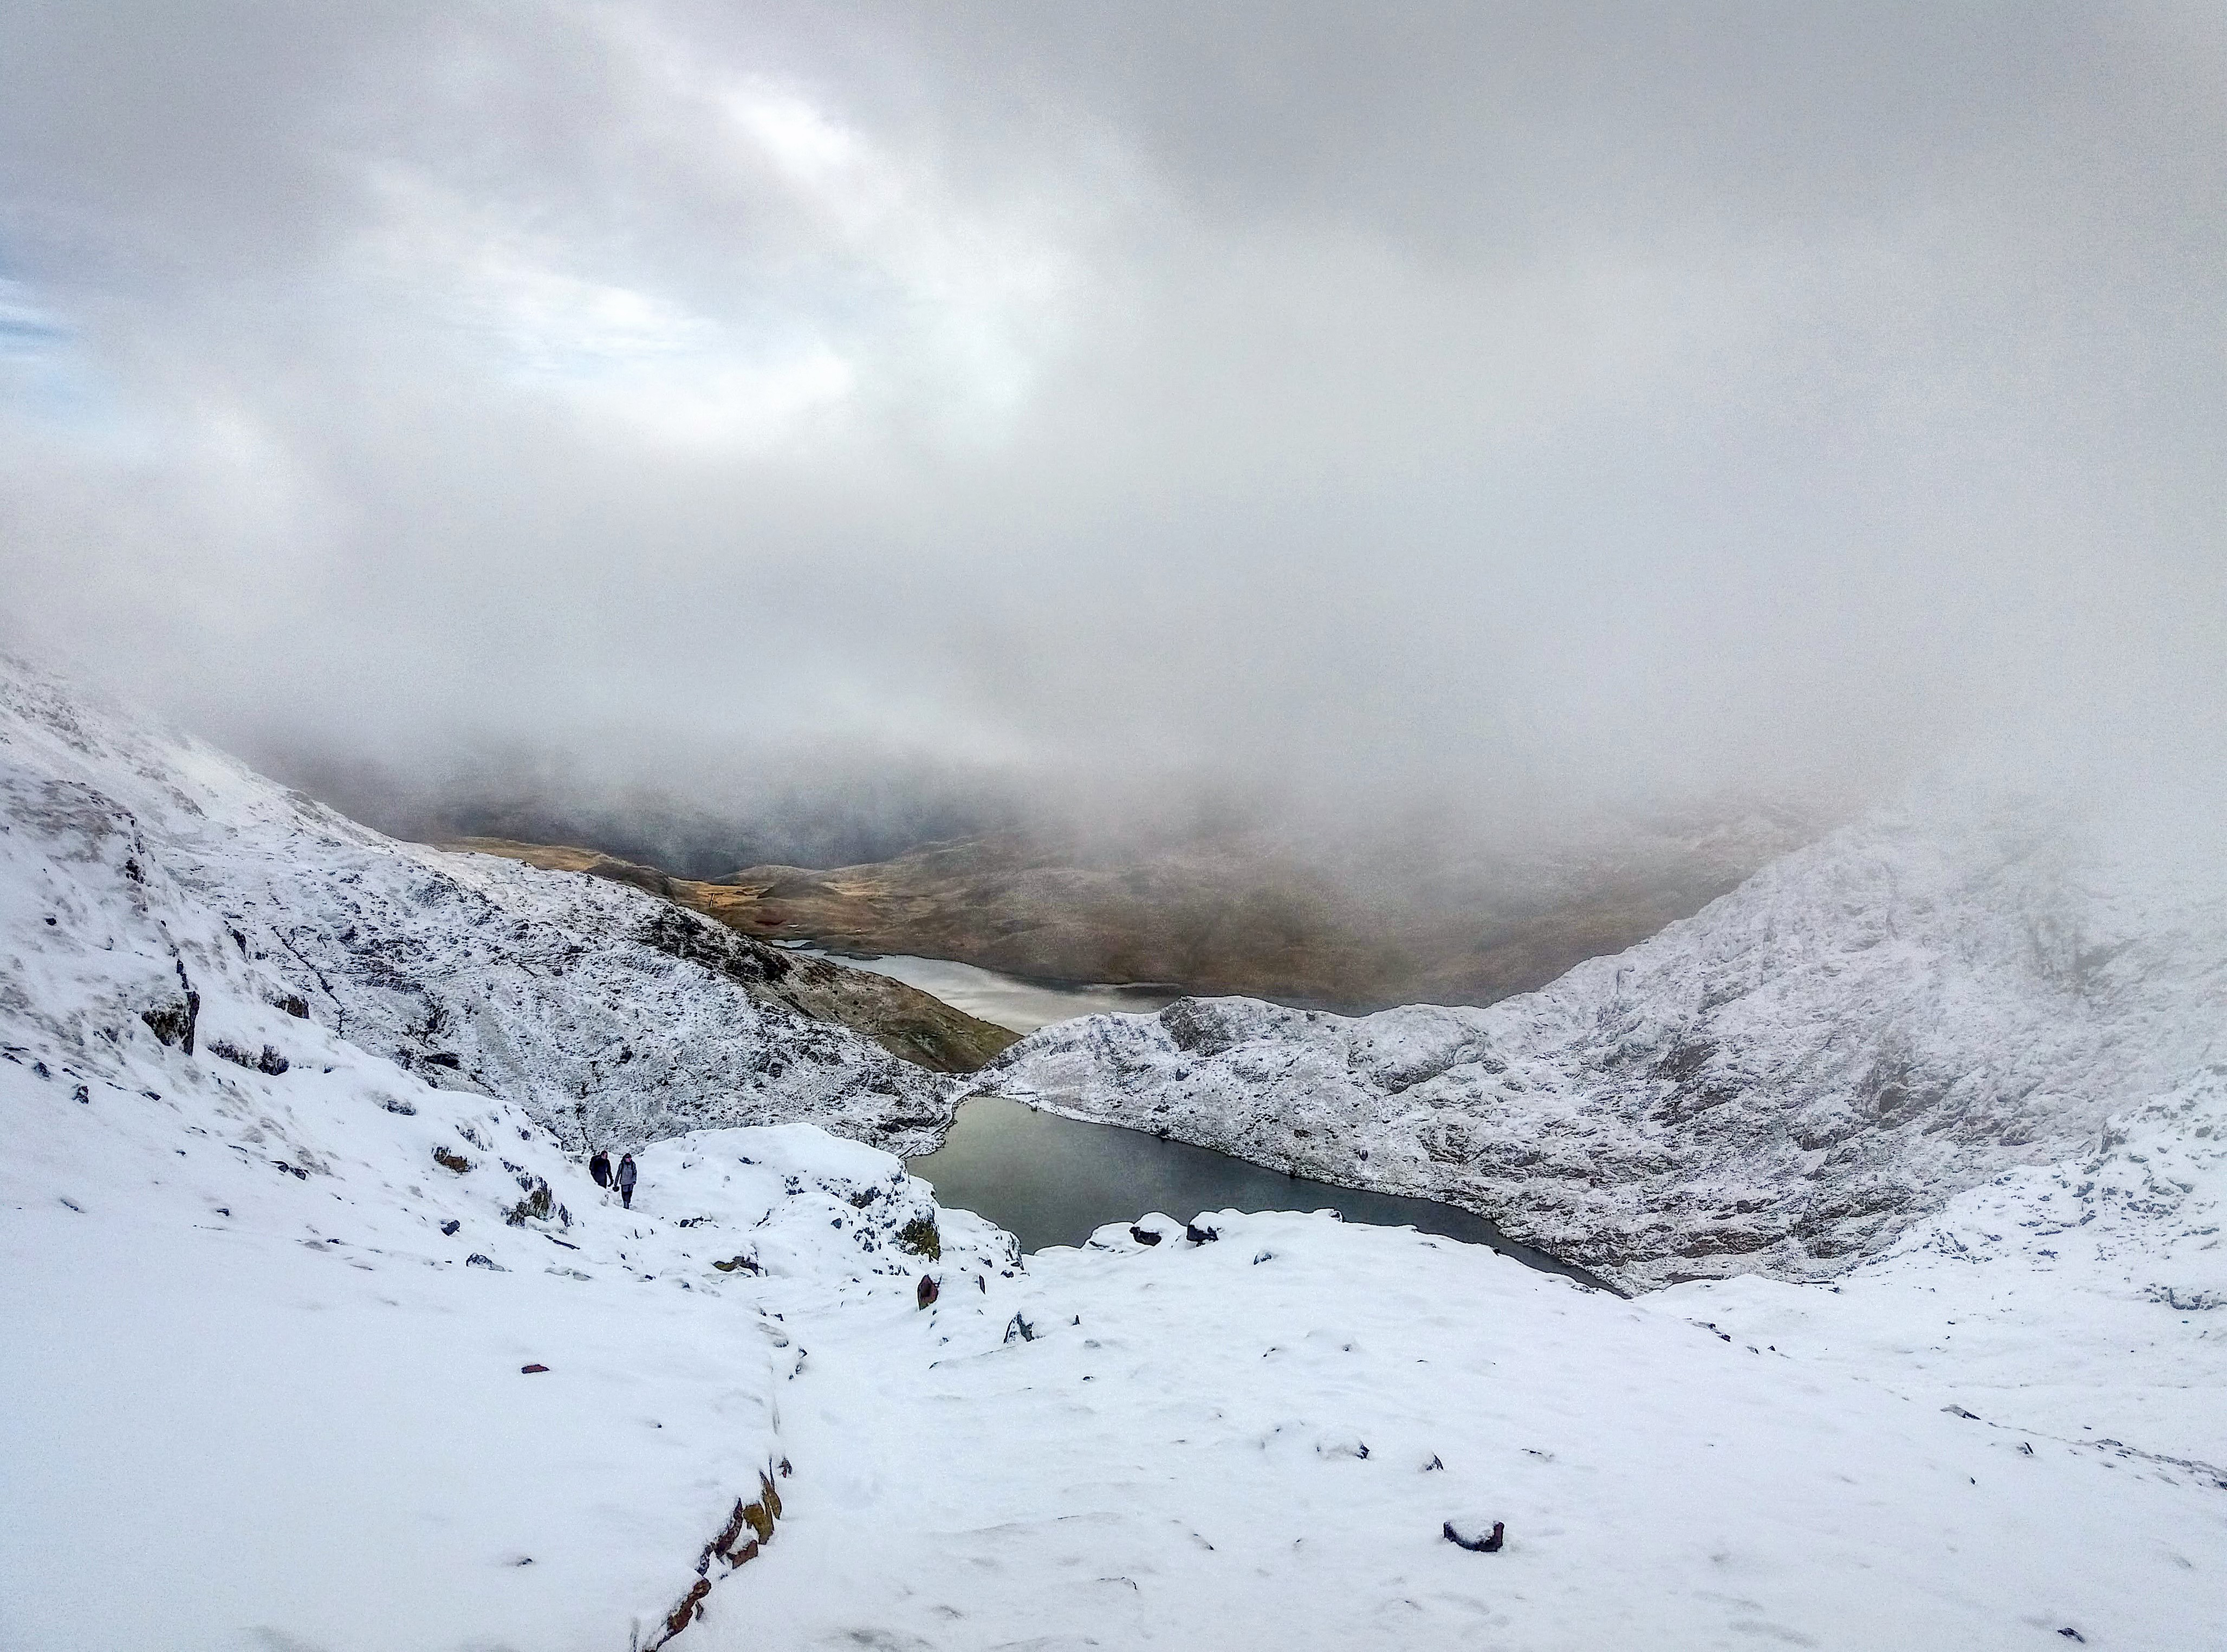
mountain, snow, winter, mountain range, weather, season, ridge, alps, plateau, freezing, landform, geographical feature, atmospheric phenomenon, mountainous landforms, geological phenomenon